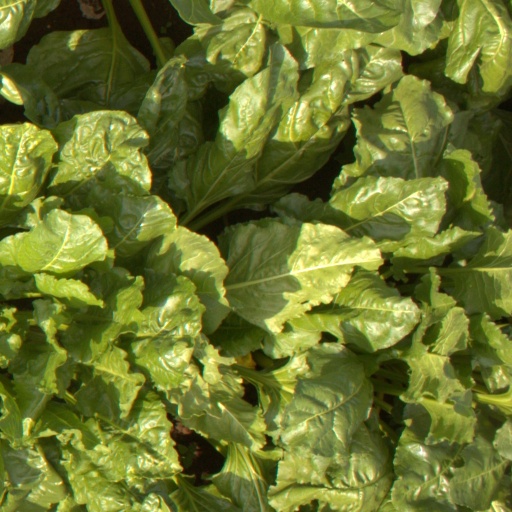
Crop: sugar beet